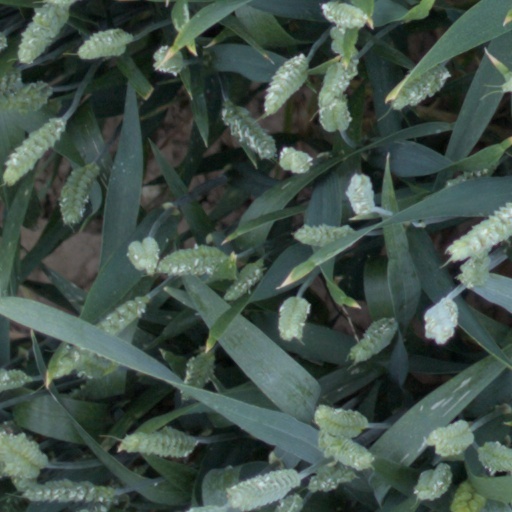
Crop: wheat